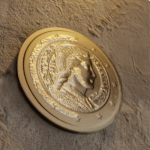
Coin value: 1euro
Country: lv
Edition: standard